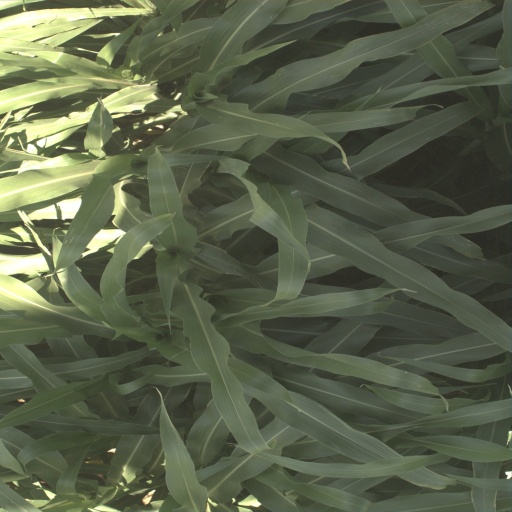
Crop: sorghum